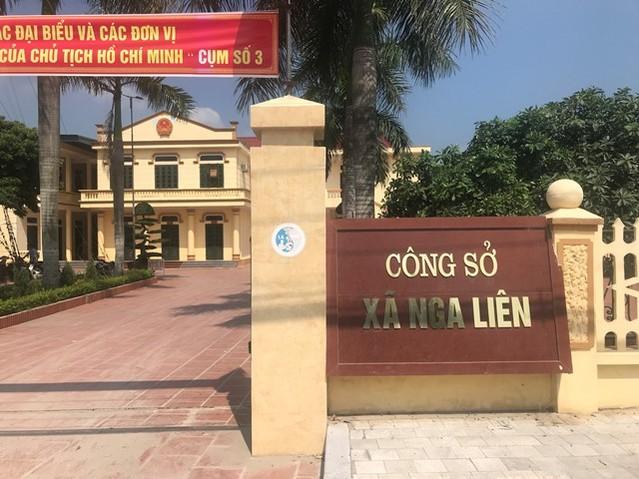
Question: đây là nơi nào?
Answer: đây là công sở xã nga liên